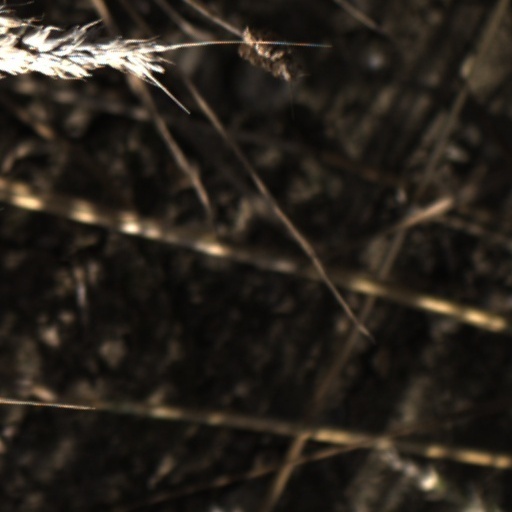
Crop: wheat